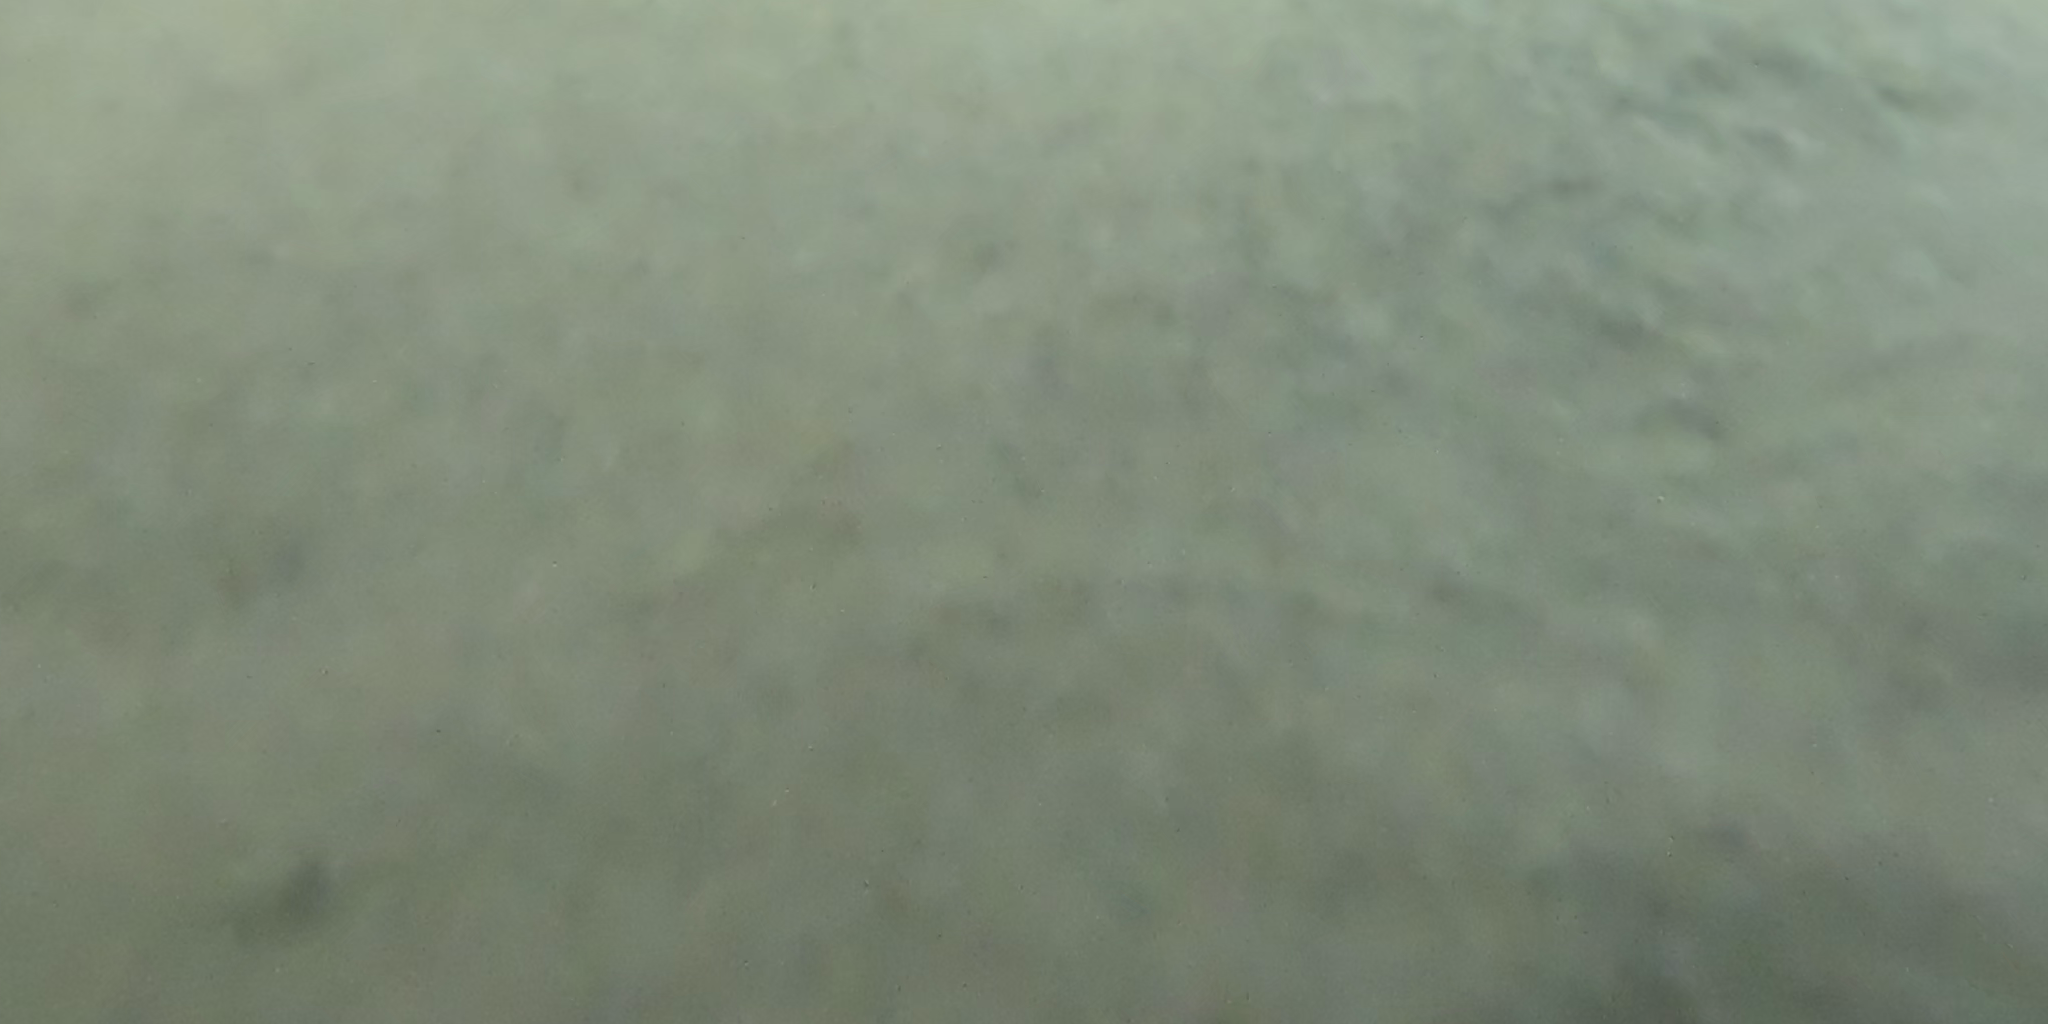
Seabed habitat: sand